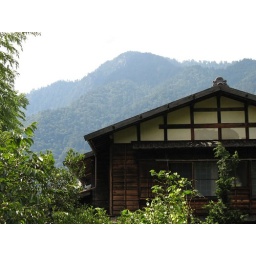
The mountains in this area are so beautiful, and this house just looked so perfect against the smoky blue mountain background.